Blue Earth, Minnesota

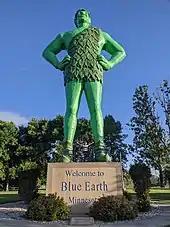
The Jolly Green Giant statue is 55.5' (17 m) tall

The Jolly Green Giant statue attracts over 14,000 visitors a year. In July 2007, the Blue Earth City Council approved space for a Green Giant memorabilia museum. In 2018 a building was built across from the Giant statue to house the museum, the Chamber and tourism offices, and the building is also the welcome center. Lowell Steen, of Blue Earth, has collected thousands of Green Giant items and will permanently loan them to the museum.